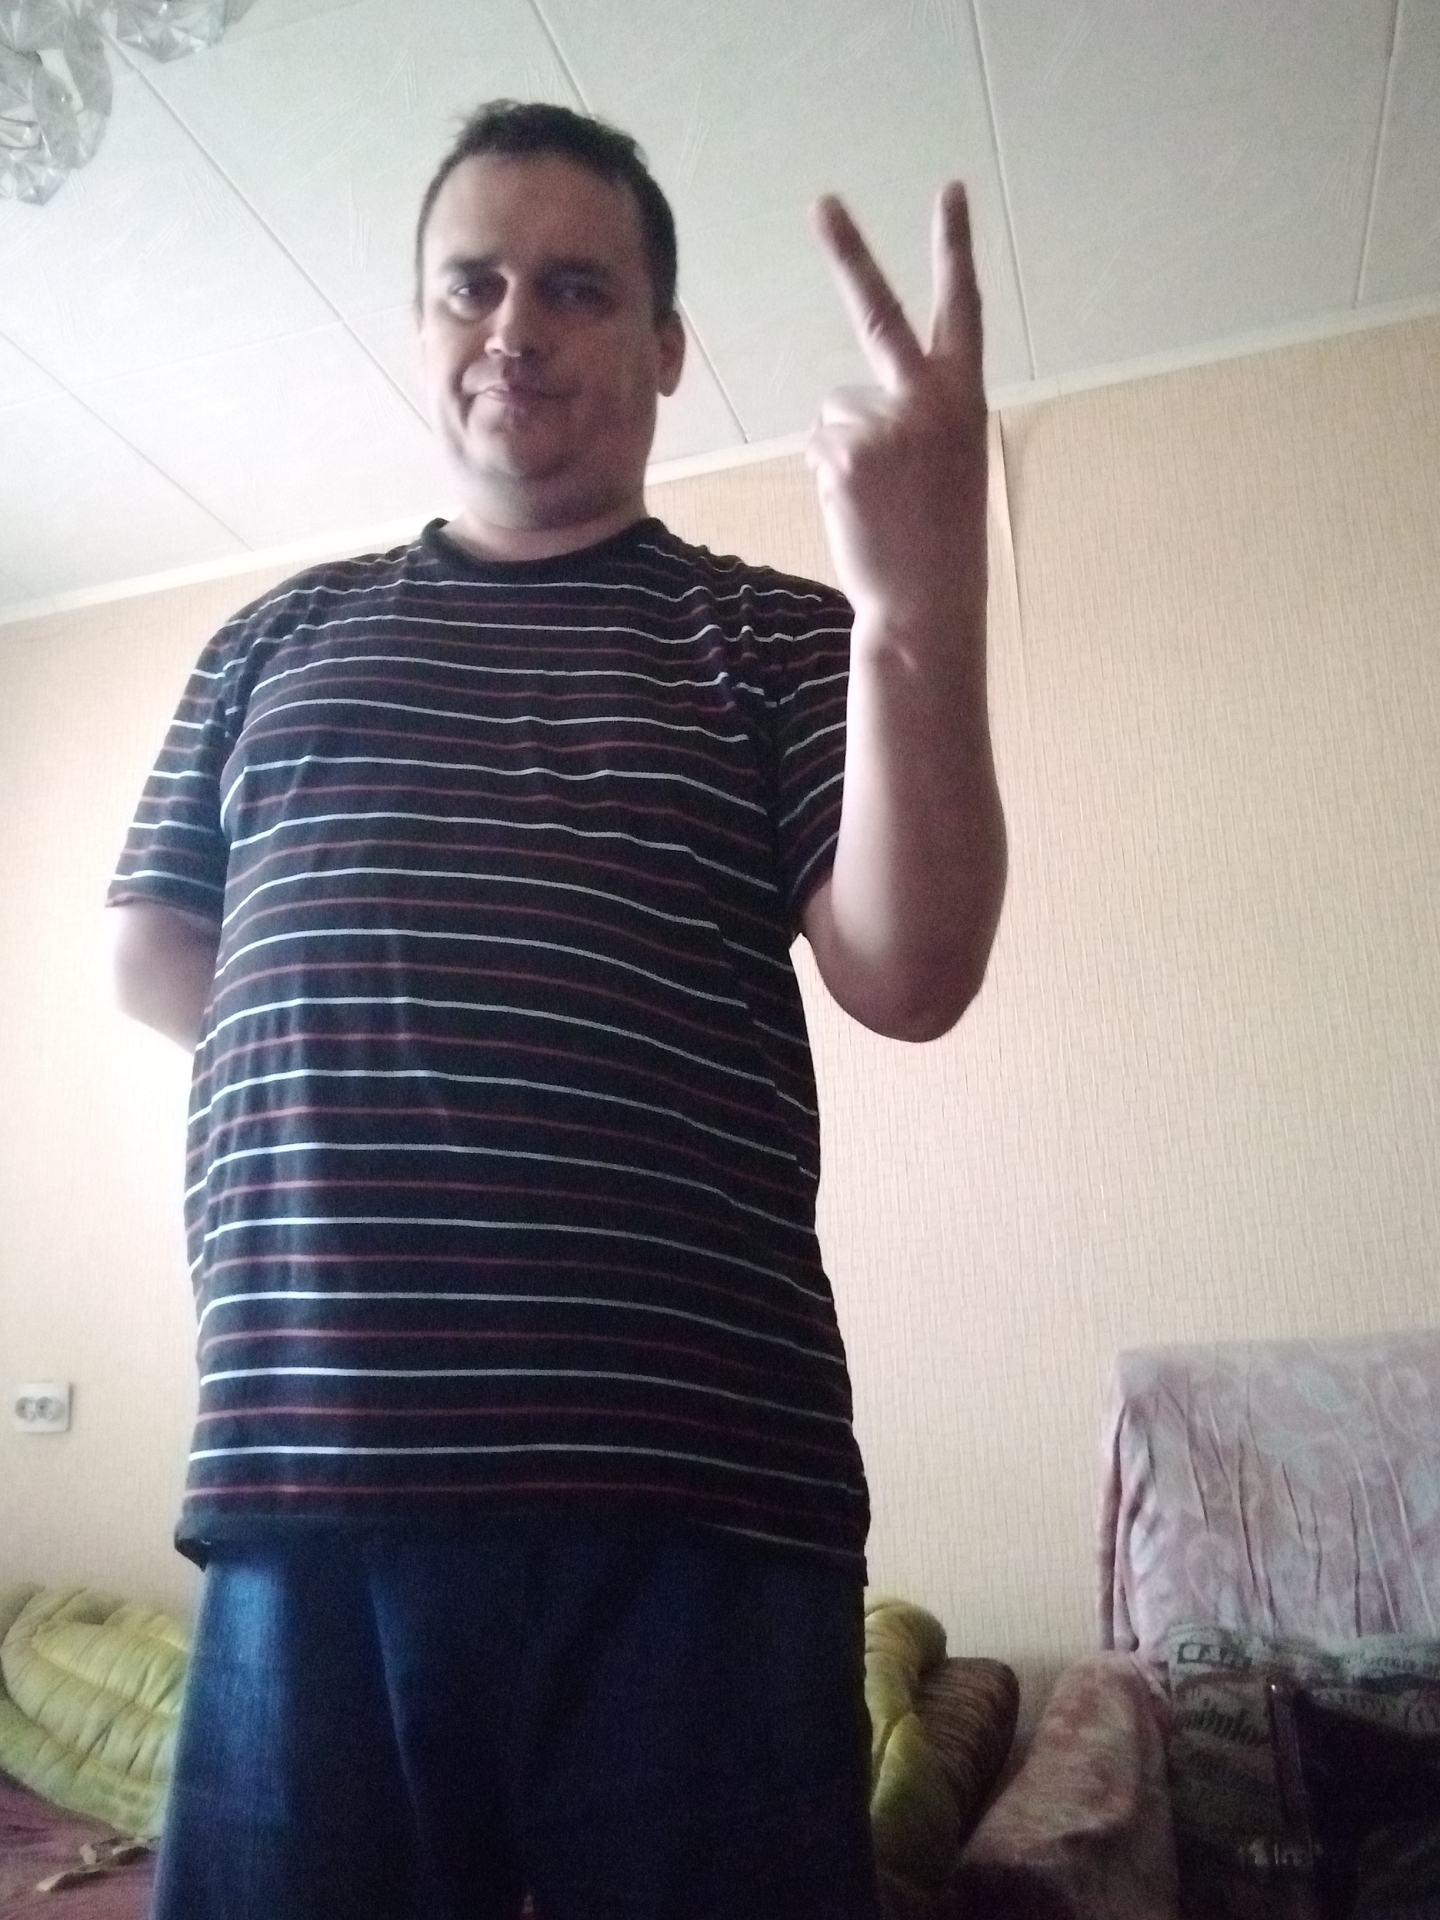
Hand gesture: peace_inverted